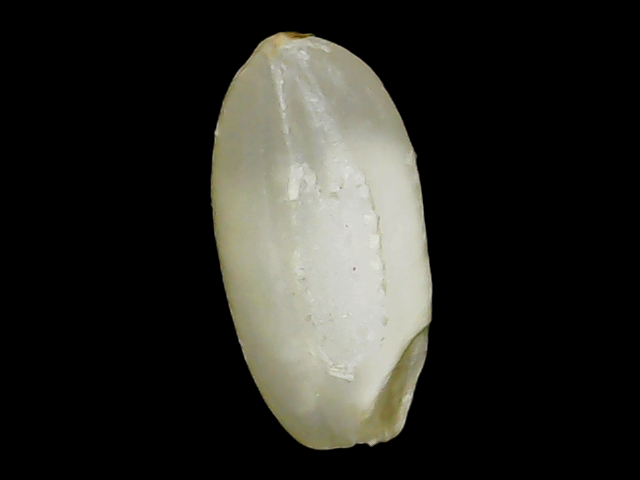
Rice variety: Binadhan10